Promagistrate

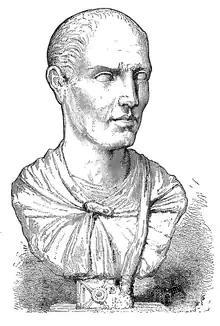
Marble bust of a person that is traditionally identified to be Lucius Licinius Lucullus. Lucullus was quaestor in 87 BC under Sulla and acted "pro quaestore" campaigning in the East all the way until 80 BC.

A propraetor was a form of promagistrate, as the name implies, acting in place of a praetor. Initially, praetors who were prorogued continued to act "pro praetore" after their terms, but through the second century, prorogued praetors started to be titled the more prestigious "pro consule" instead. After the time of Sulla, all governors were prorogued "pro consule". One of the few exceptions to this rule was a senatorial snub against Octavian in 43 BC when he was vested with "imperium" and prorogued "pro praetore", putting him lower in status than all other promagistrates.